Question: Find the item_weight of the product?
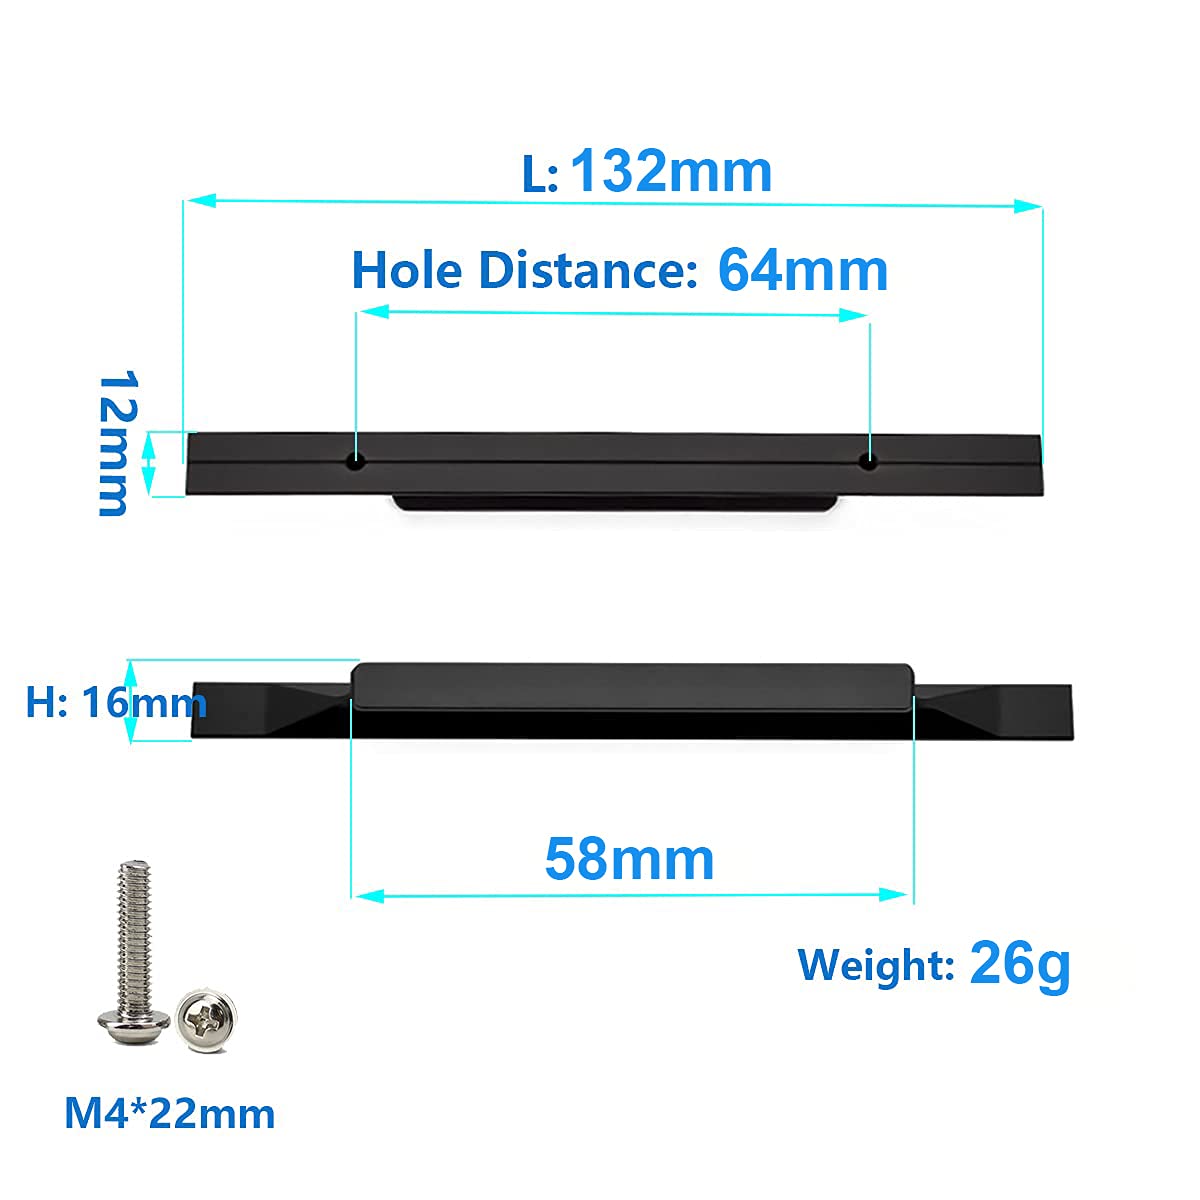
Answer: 26.0 gram